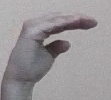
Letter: jeem